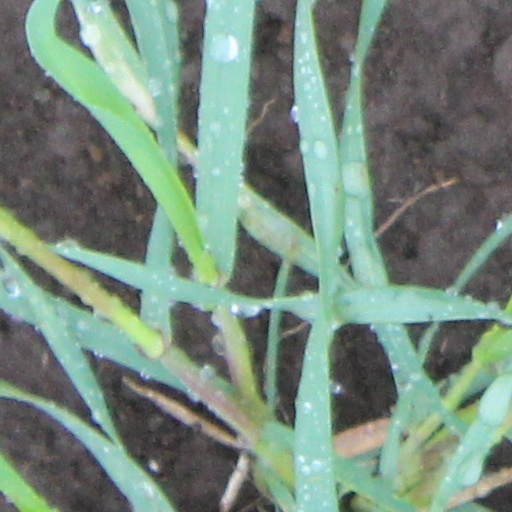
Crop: wheat